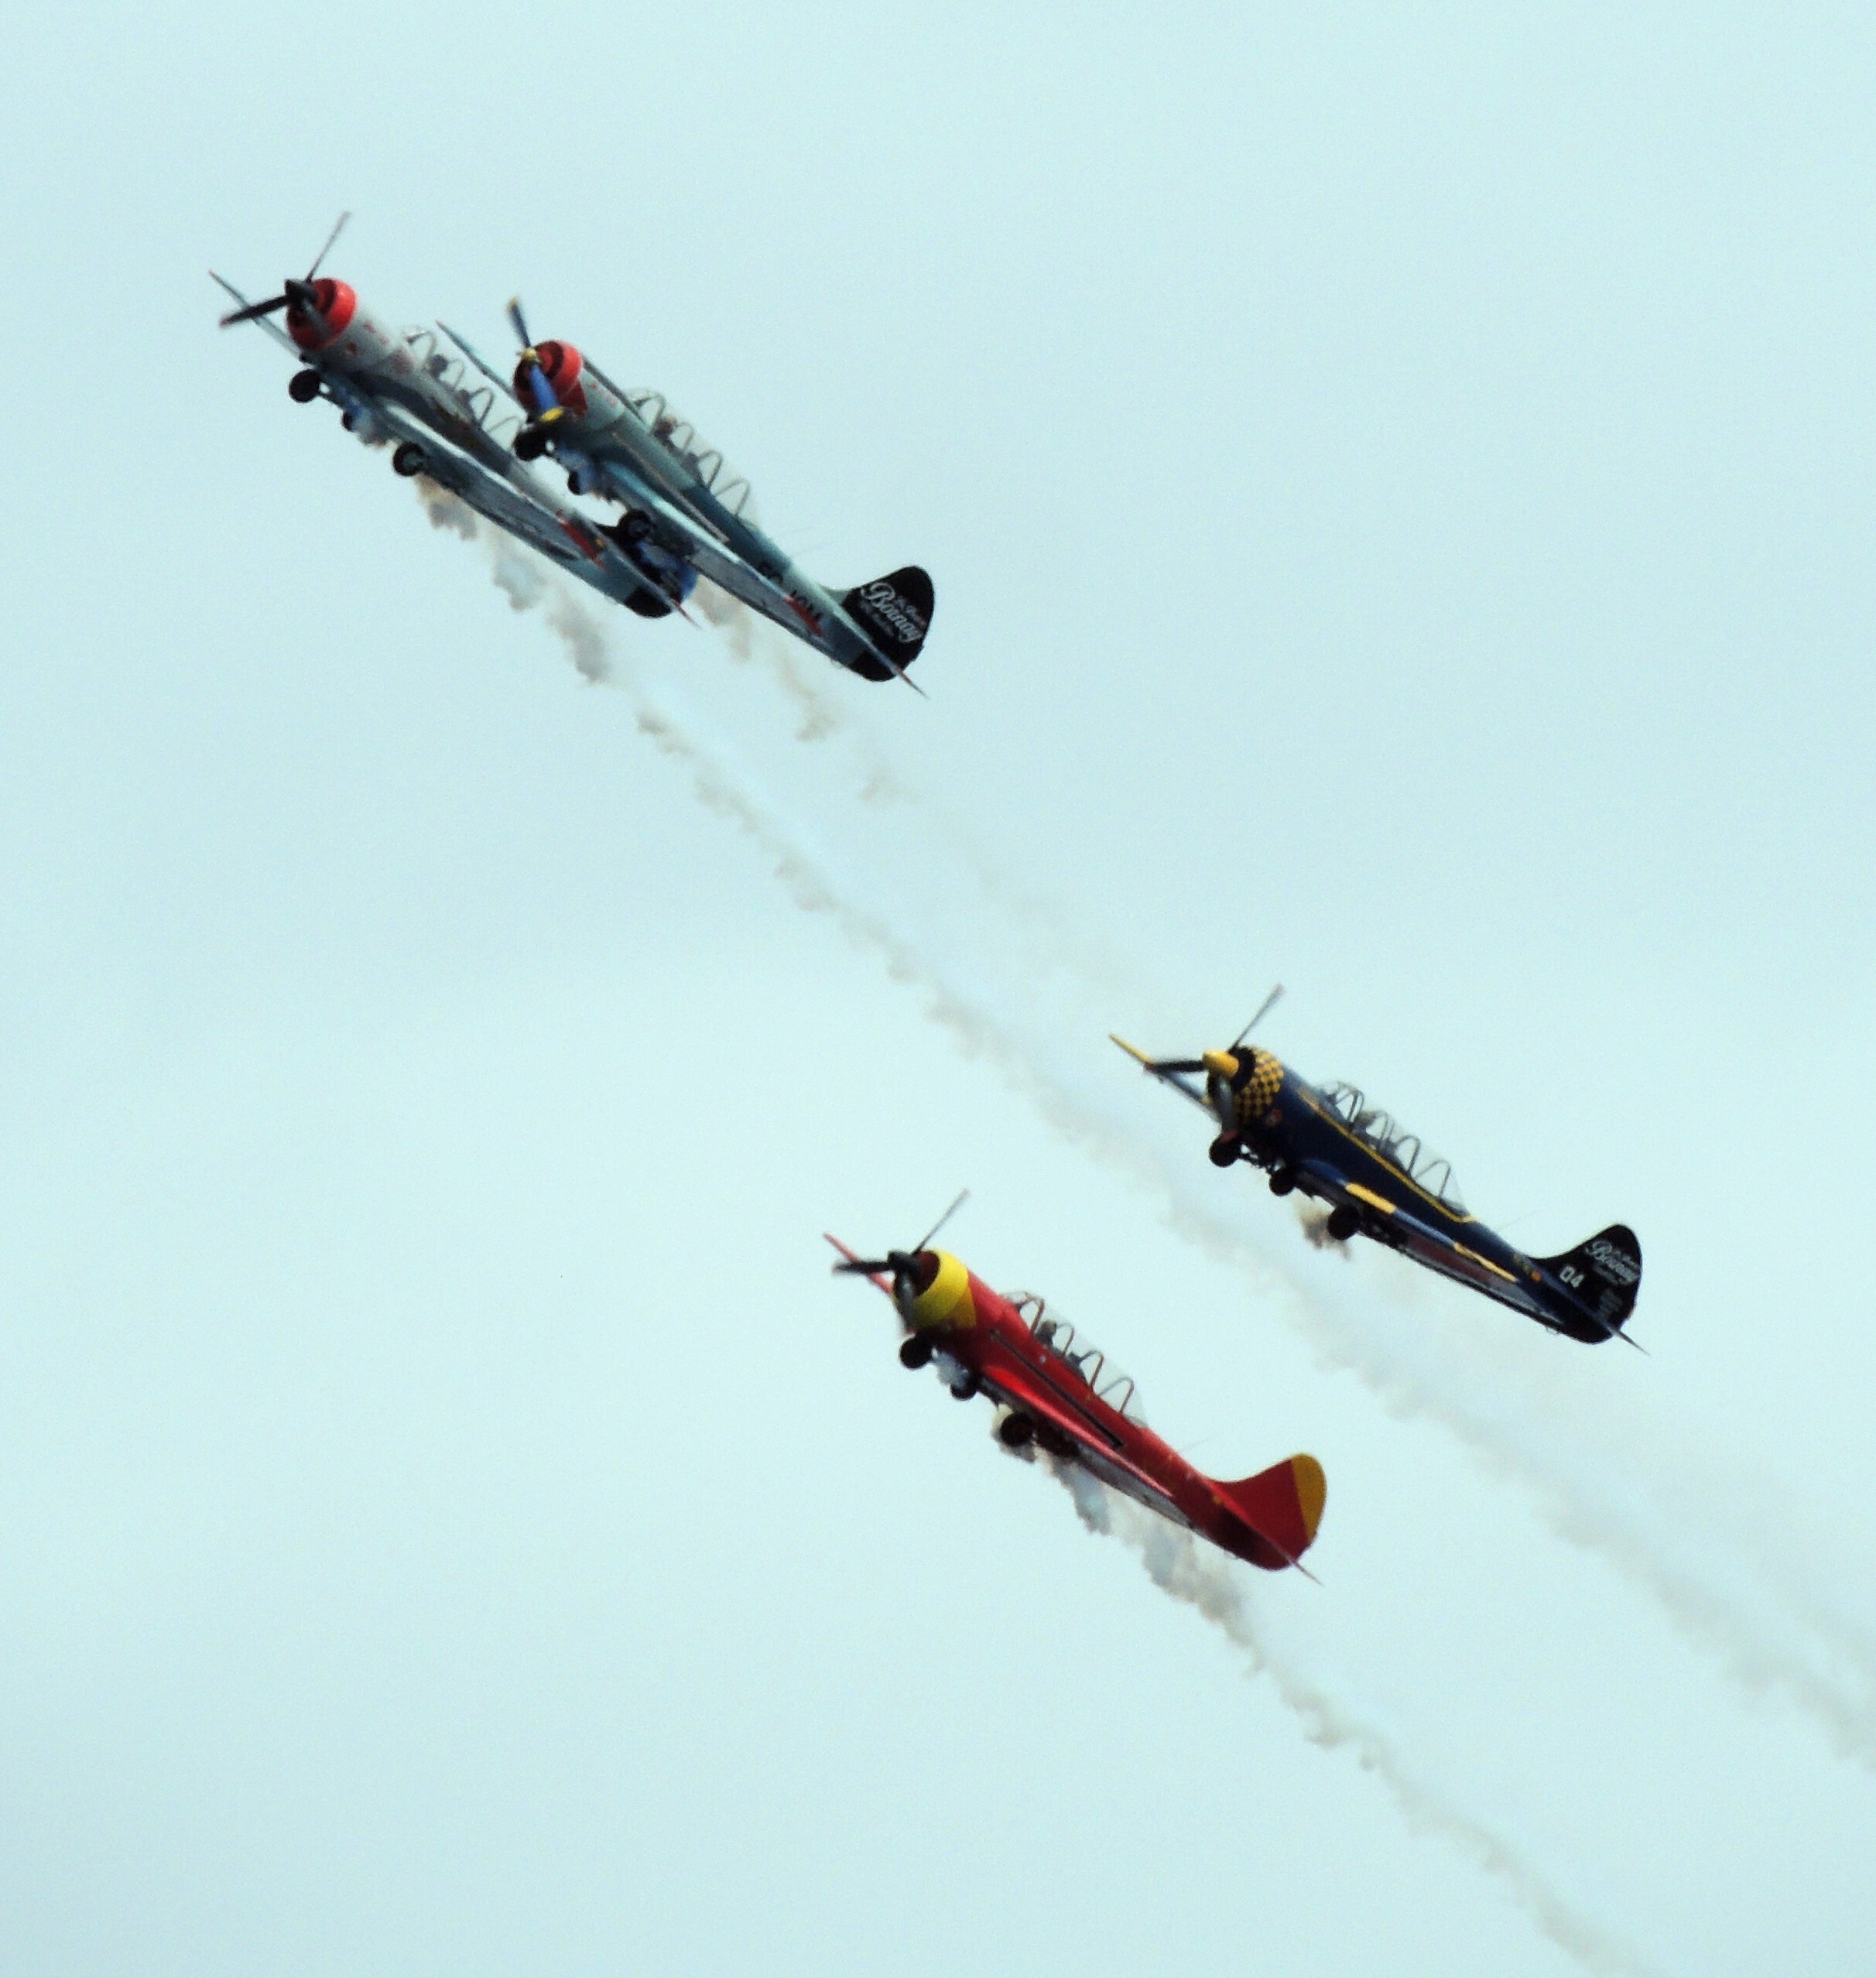
wing, airplane, aircraft, vehicle, aviation, flight, toy, air show, air force, aerobatics, atmosphere of earth, general aviation, air racing